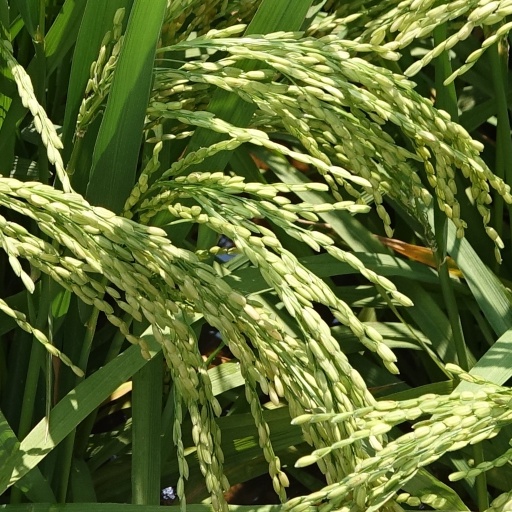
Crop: rice